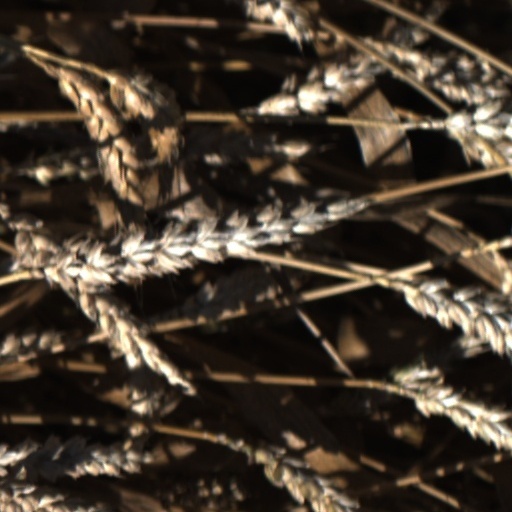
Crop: wheat